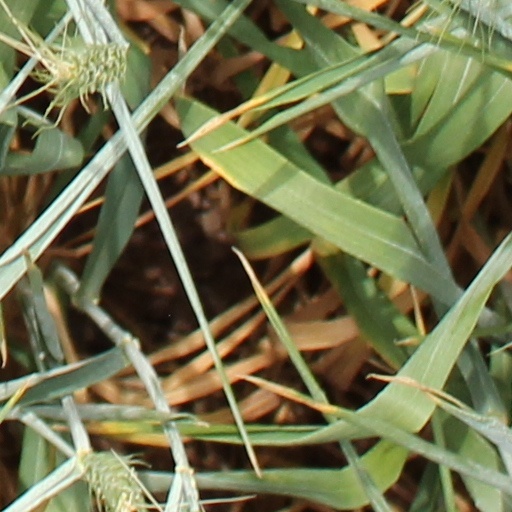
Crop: wheat